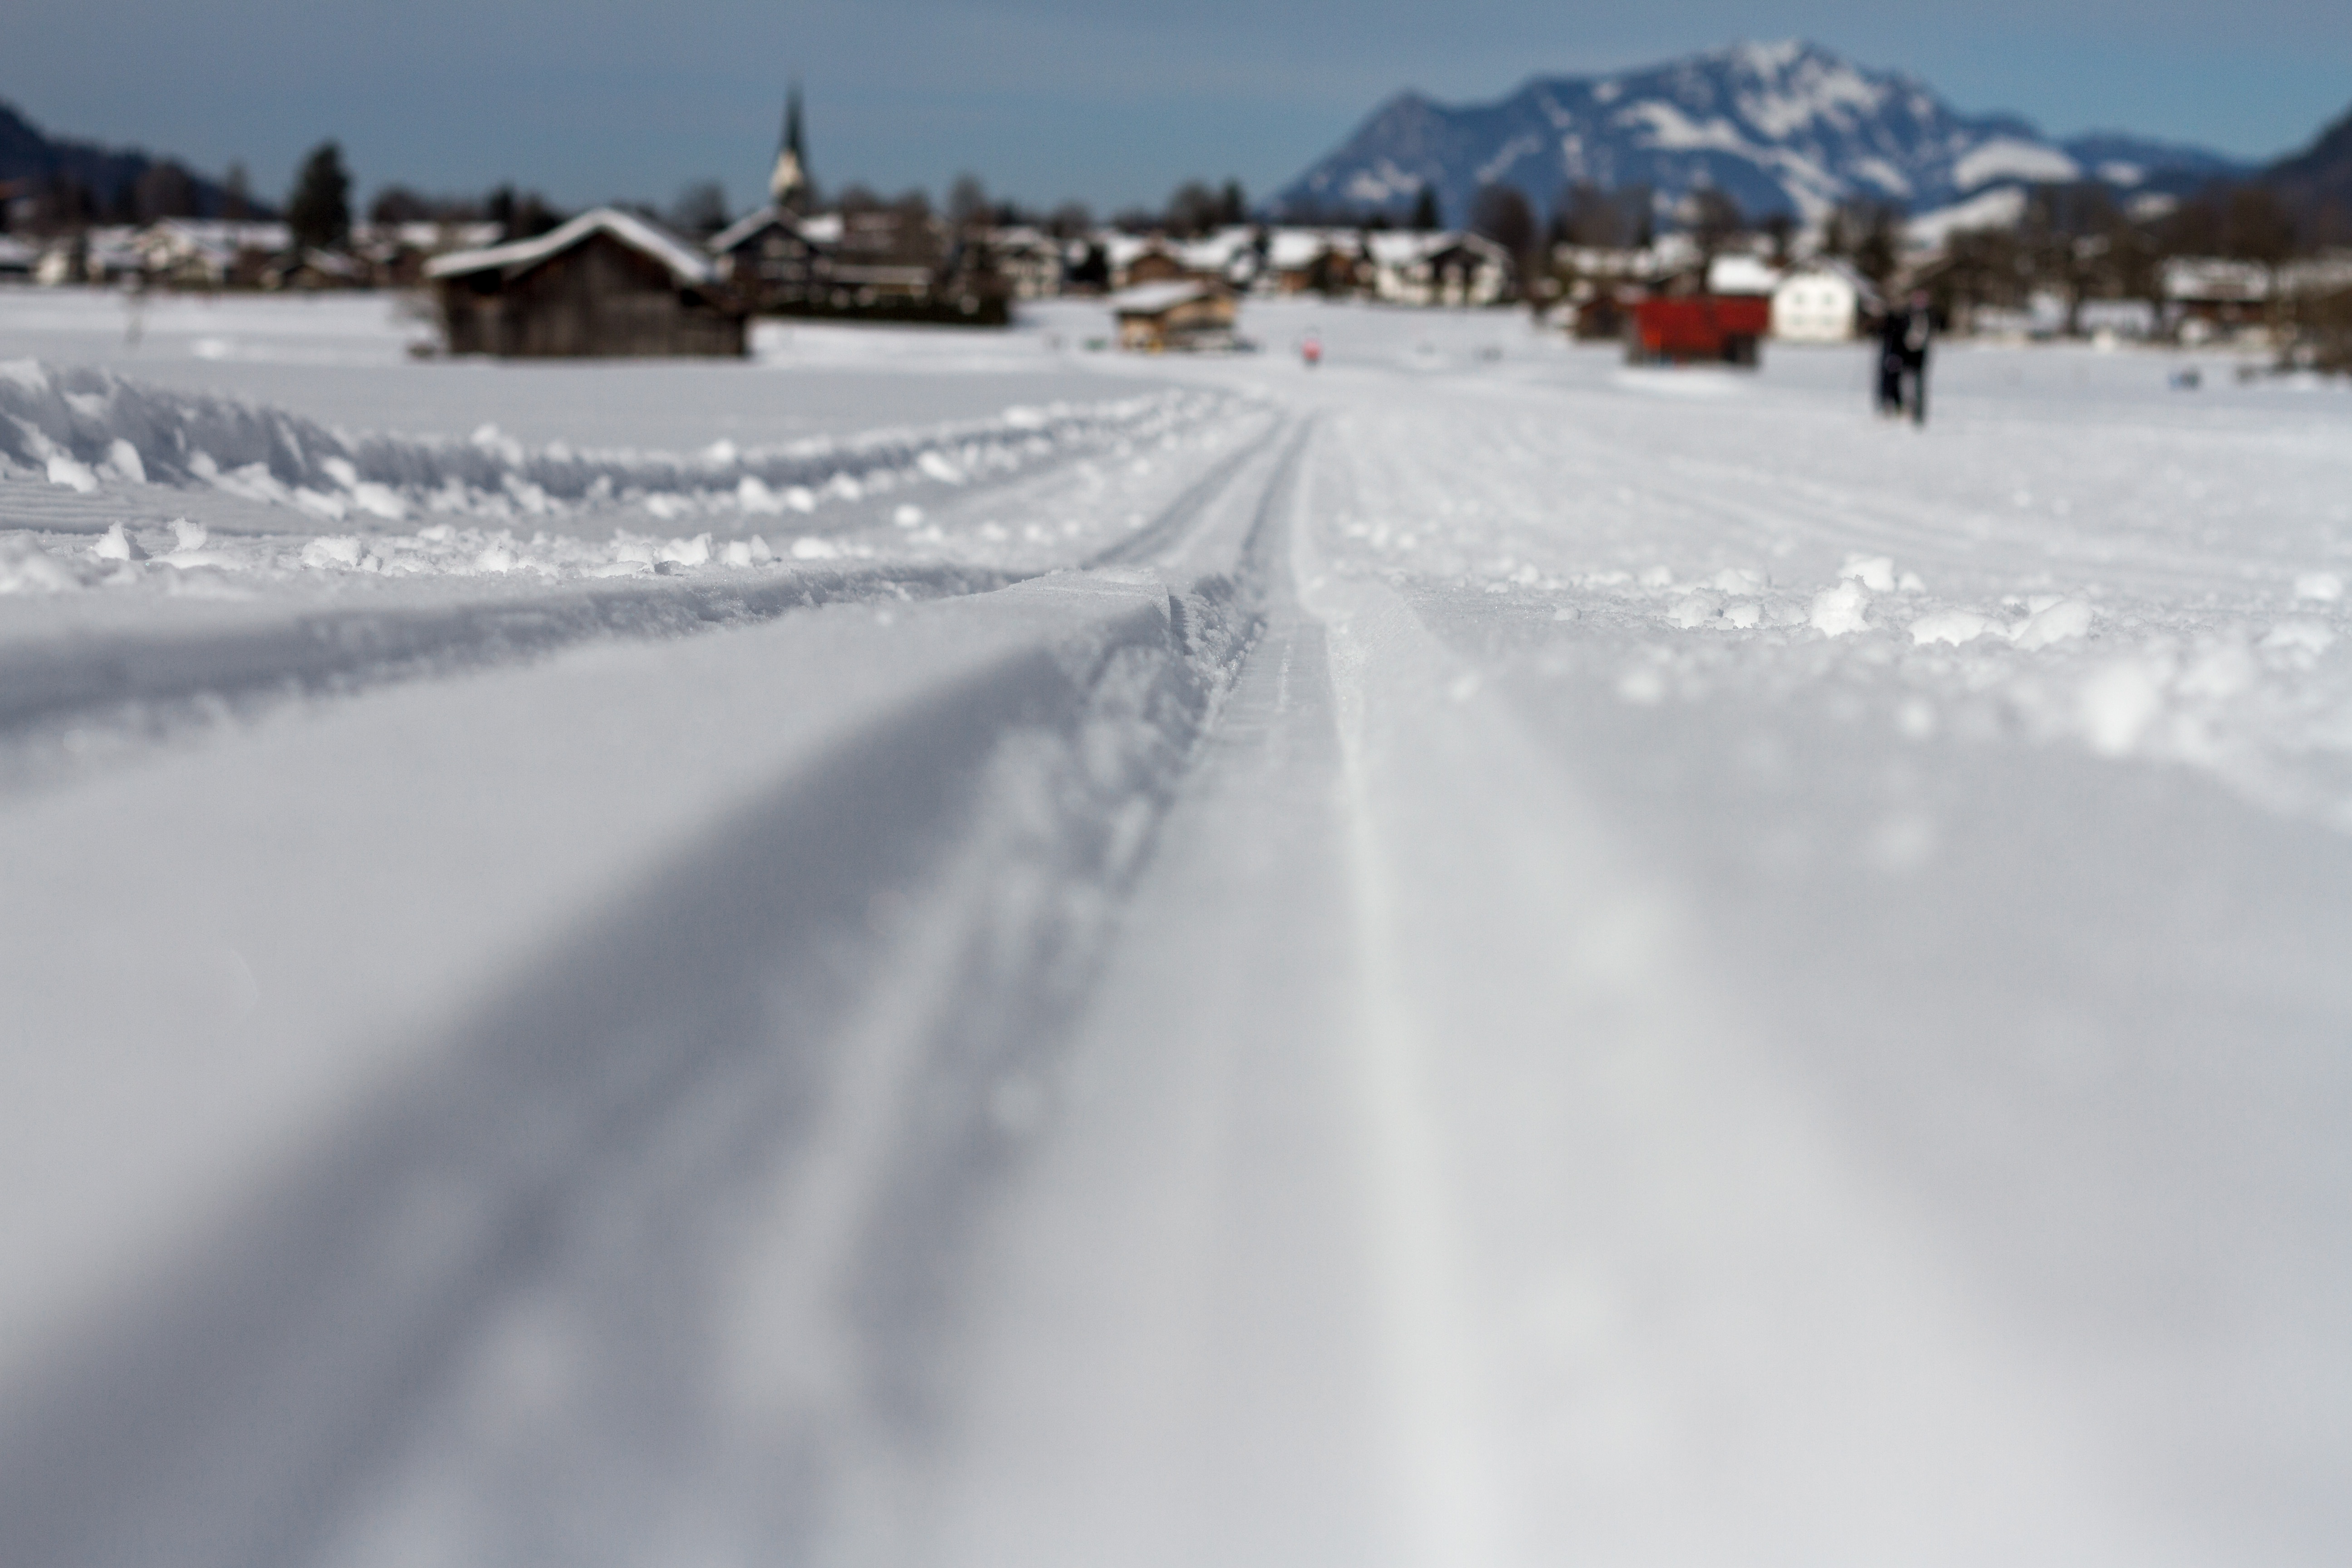
landscape, snow, cold, winter, white, vehicle, weather, season, winter sport, mountains, blizzard, piste, oberstdorf, freezing, snow lane, greened, cross country skiing, ski trails, geological phenomenon, winter storm, cross country ski trail, snow groove, allgau